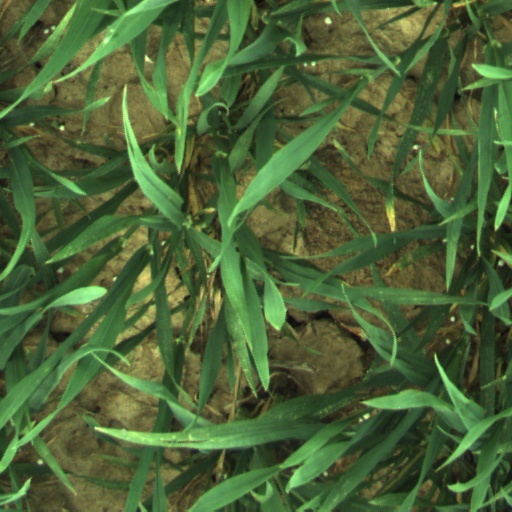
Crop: wheat